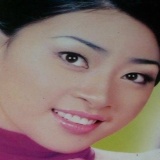
diễn viên Ngô Thanh Vân